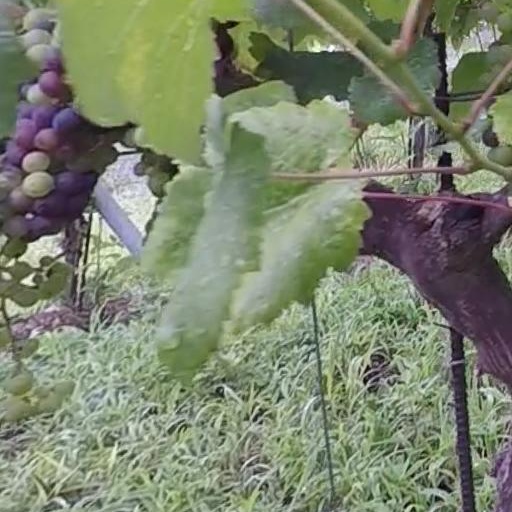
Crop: grape